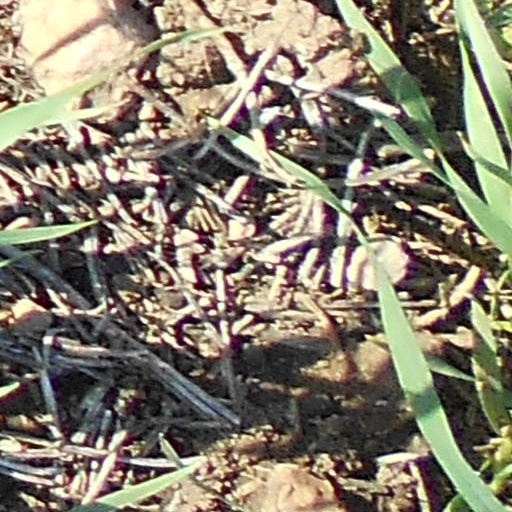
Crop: wheat